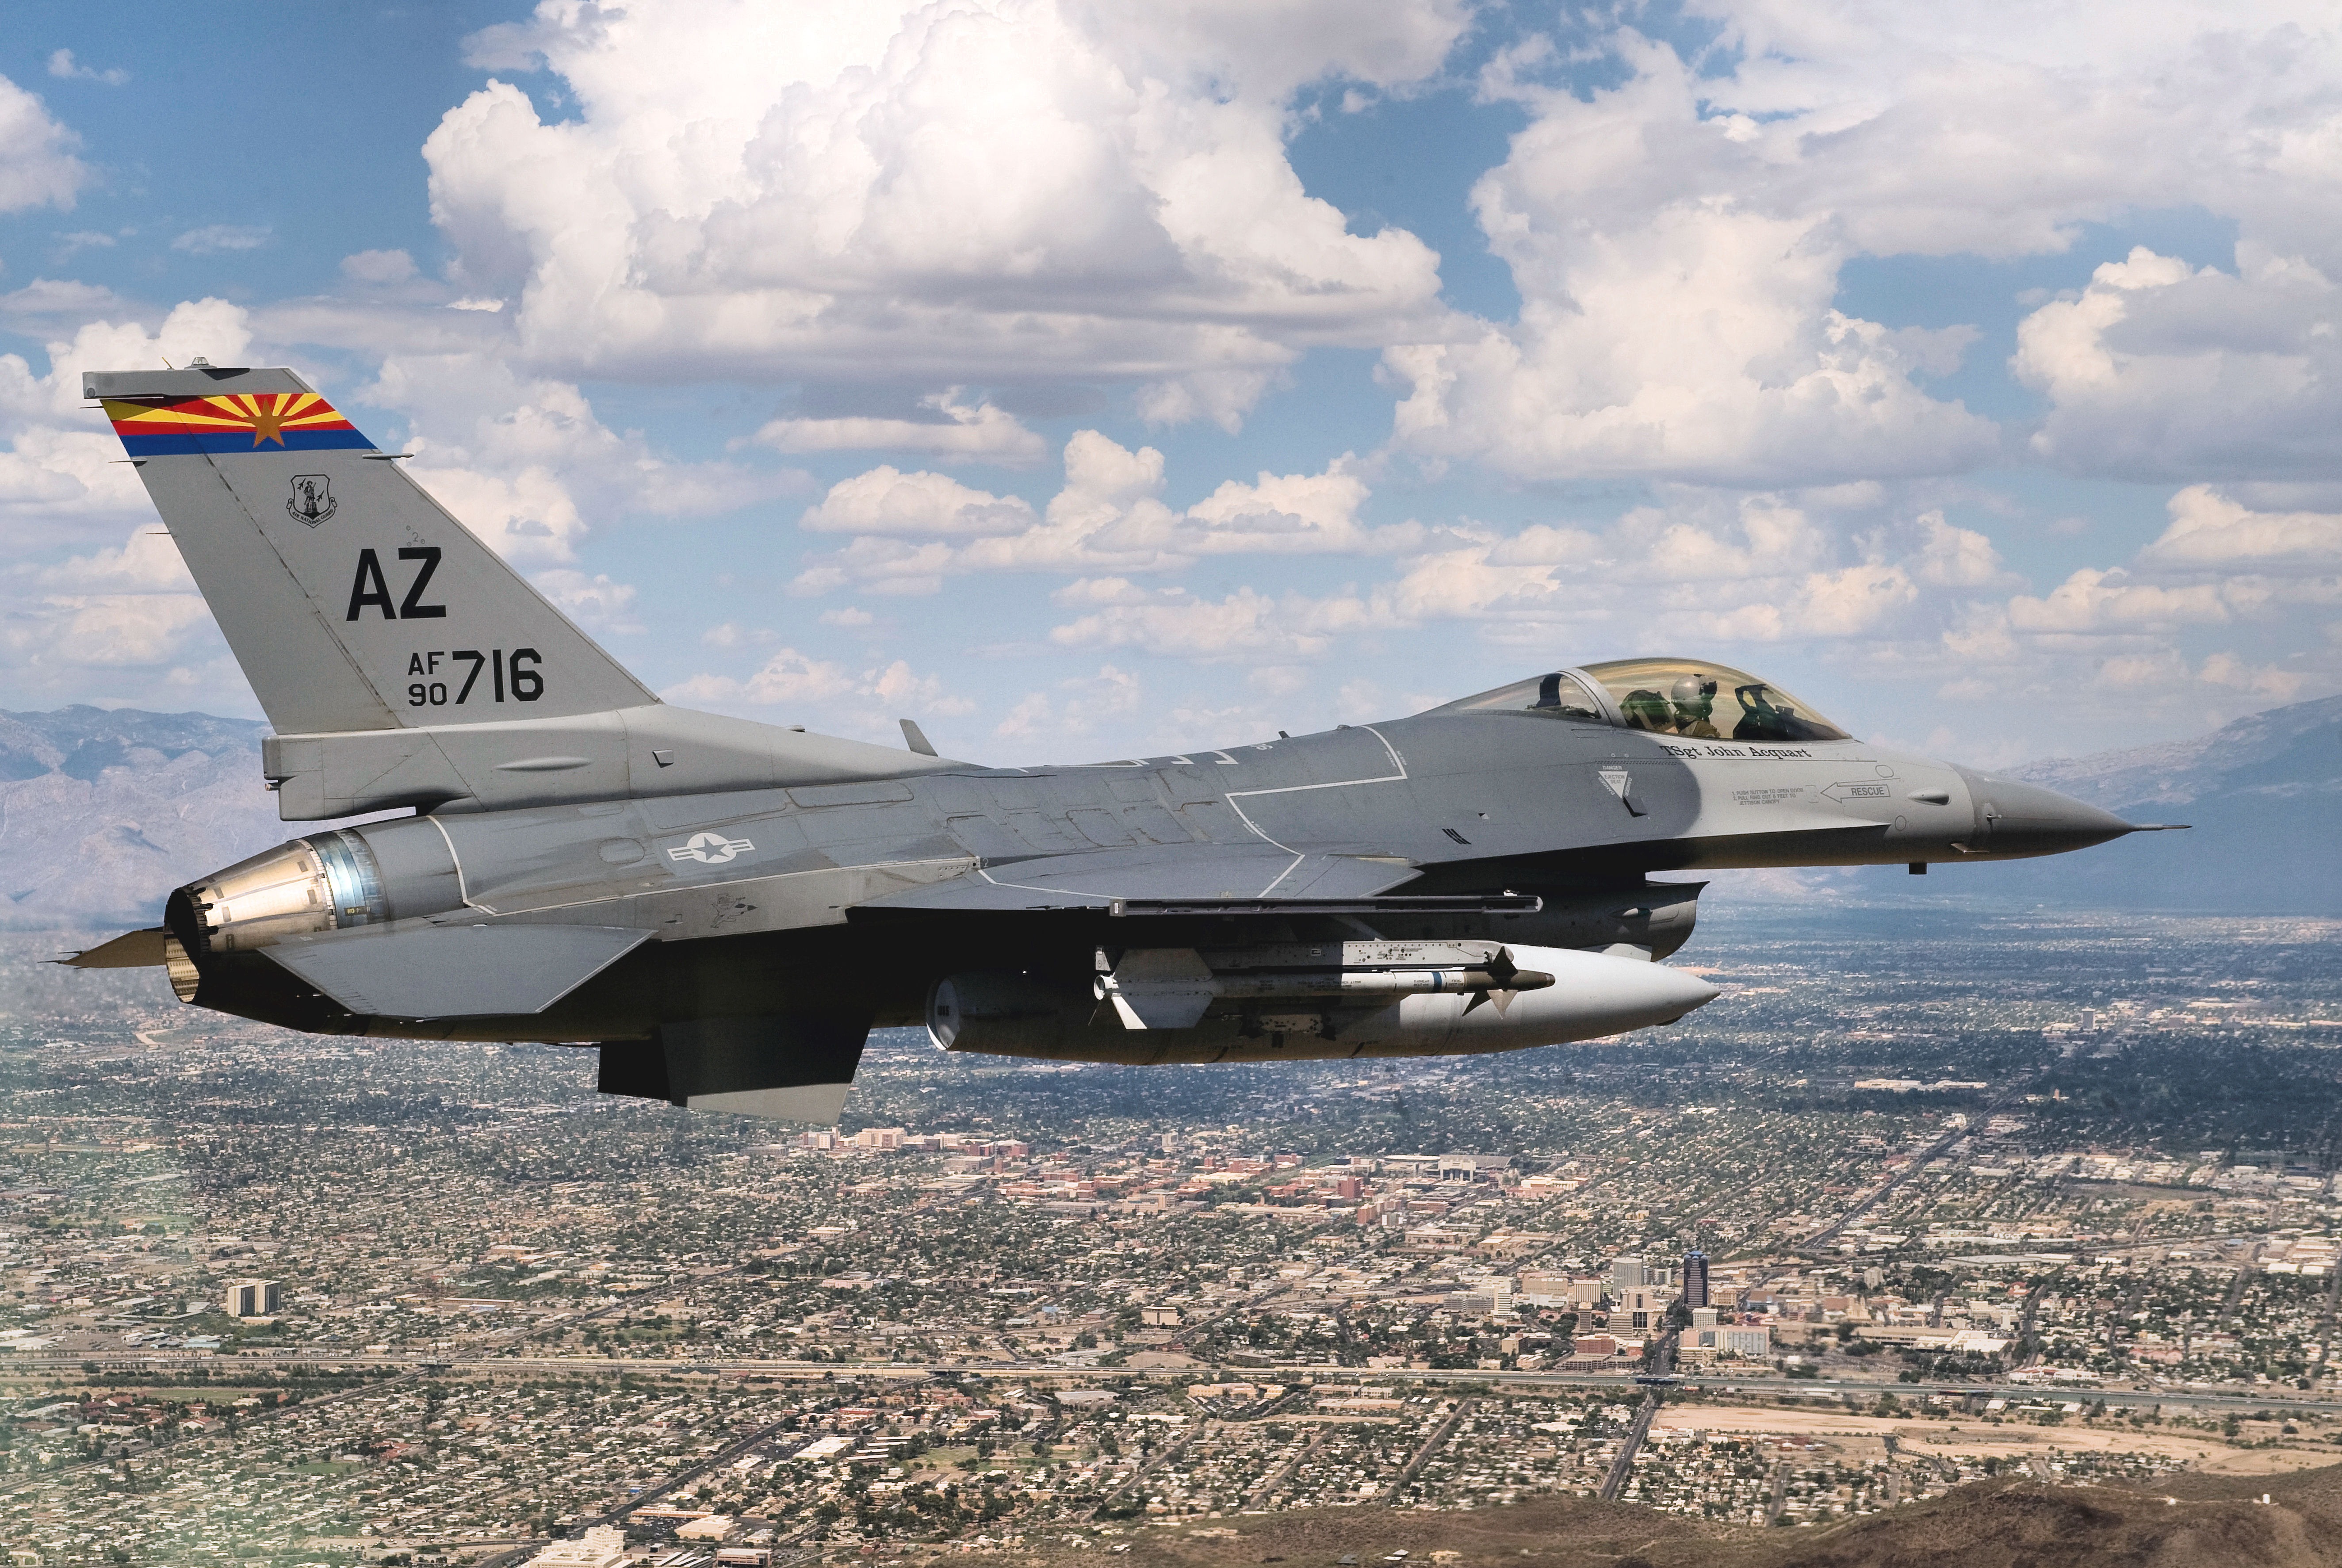
landscape, sky, flying, airplane, aircraft, military, jet, vehicle, aviation, flight, arizona, clouds, fighter, tucson, air force, jet aircraft, fighter aircraft, military aircraft, fighting falcon, atmosphere of earth, mcdonnell douglas fa 18 hornet, boeing fa 18e f super hornet, sukhoi su 35bm, mcdonnell douglas f 15 eagle, shenyang j 11, sukhoi su 30mkk, lockheed martin, mcdonnell douglas f 15e strike eagle, mikoyan mig 29, f 16c